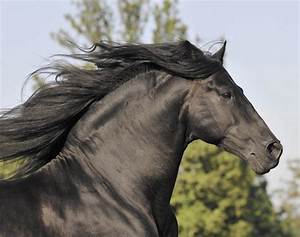
Label: cavallo